Henry W. Smith House

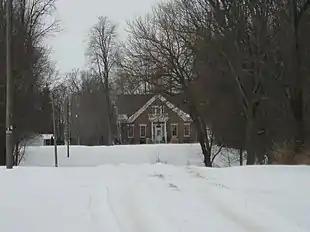
Henry W. Smith House, January 2011

Henry W. Smith House is a historic home located in Clay Township, Indiana. It was built in 1859, and is a two-story, brick dwelling on a fieldstone foundation. While primarily Italianate in style, the house incorporates elements of Federal, Gothic Revival, and Greek Revival styles. It has a steep cross-gable and features a front porch with Tuscan order columns.